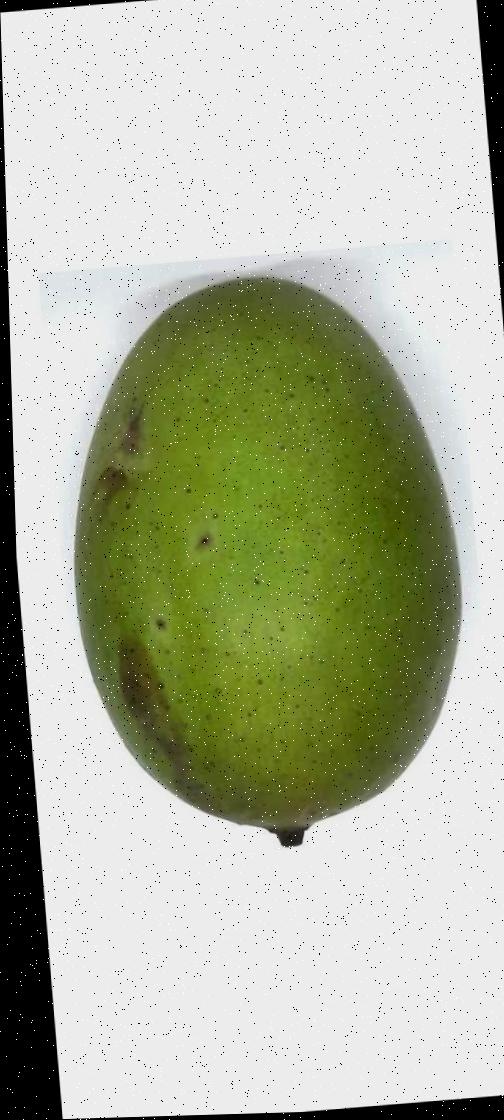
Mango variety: Langra